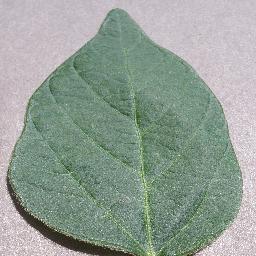
Label: Soybean___healthy